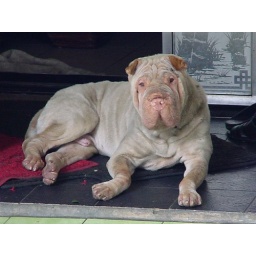
This old dog was just lounging outside a home in Sijhih